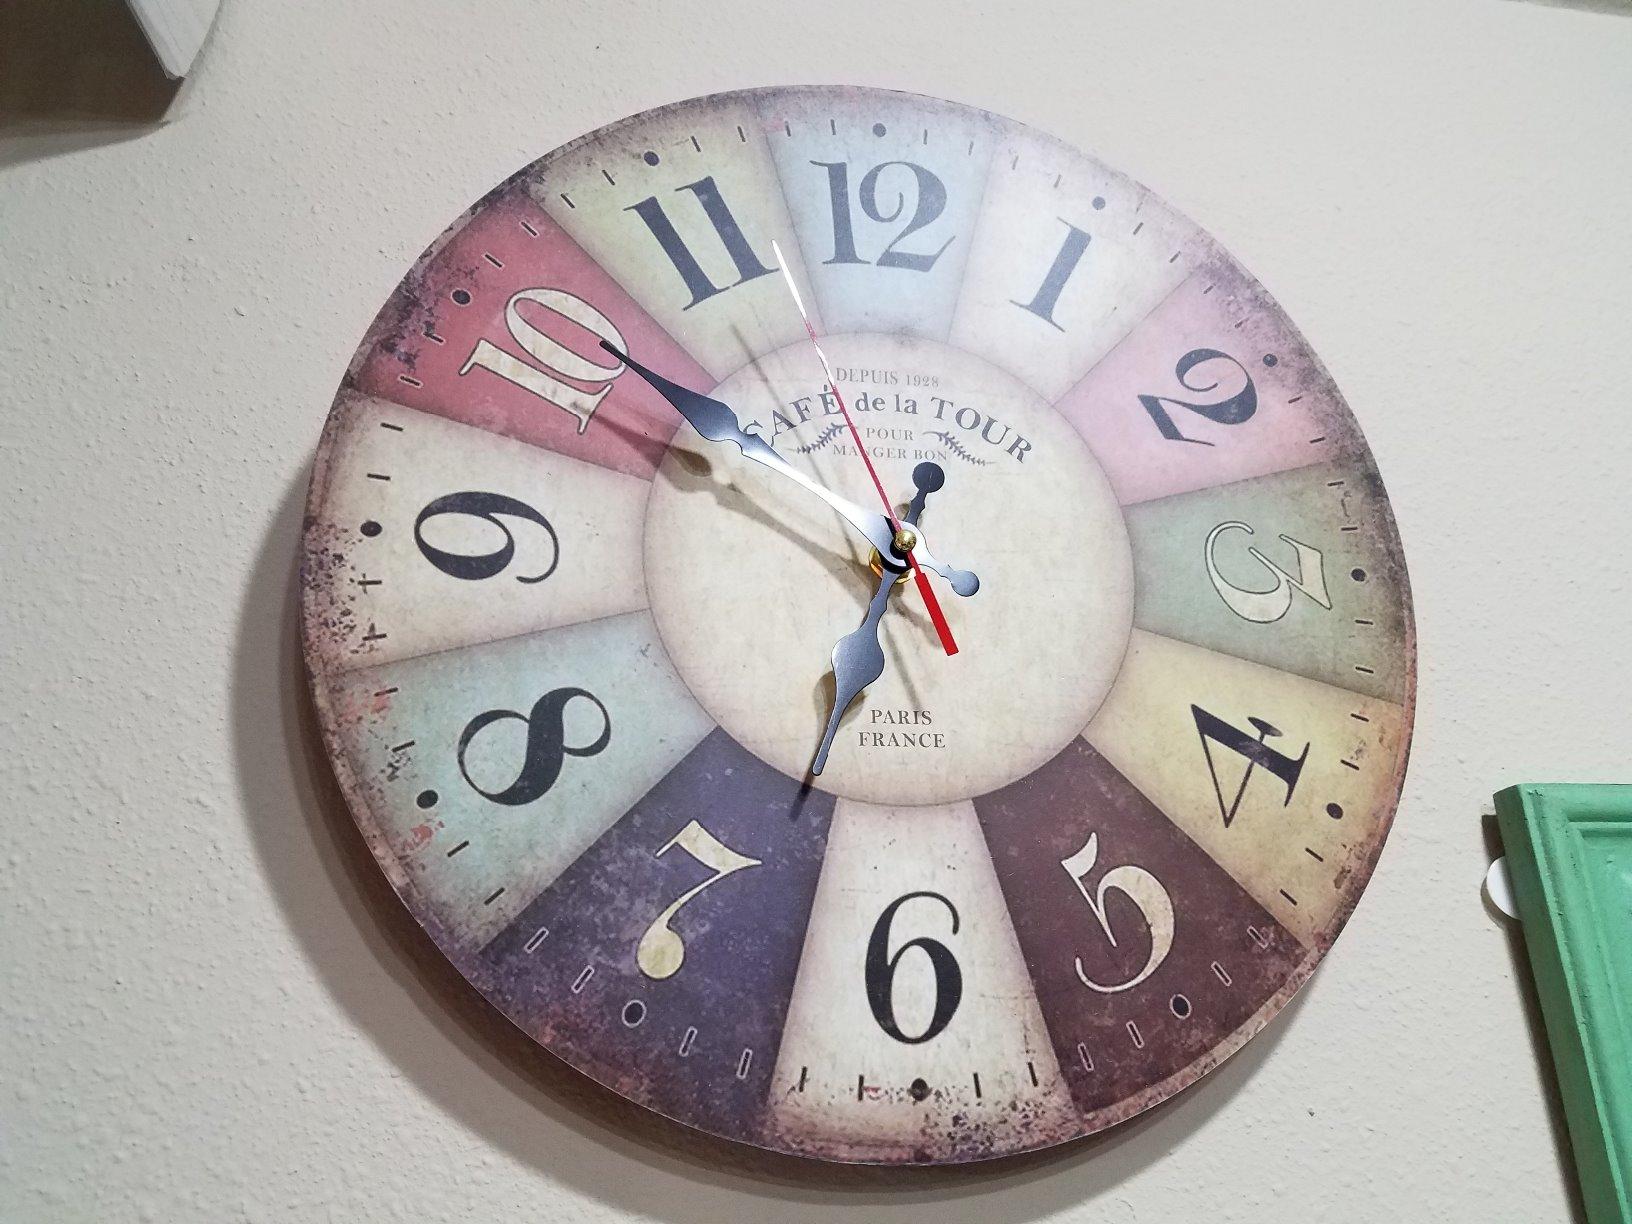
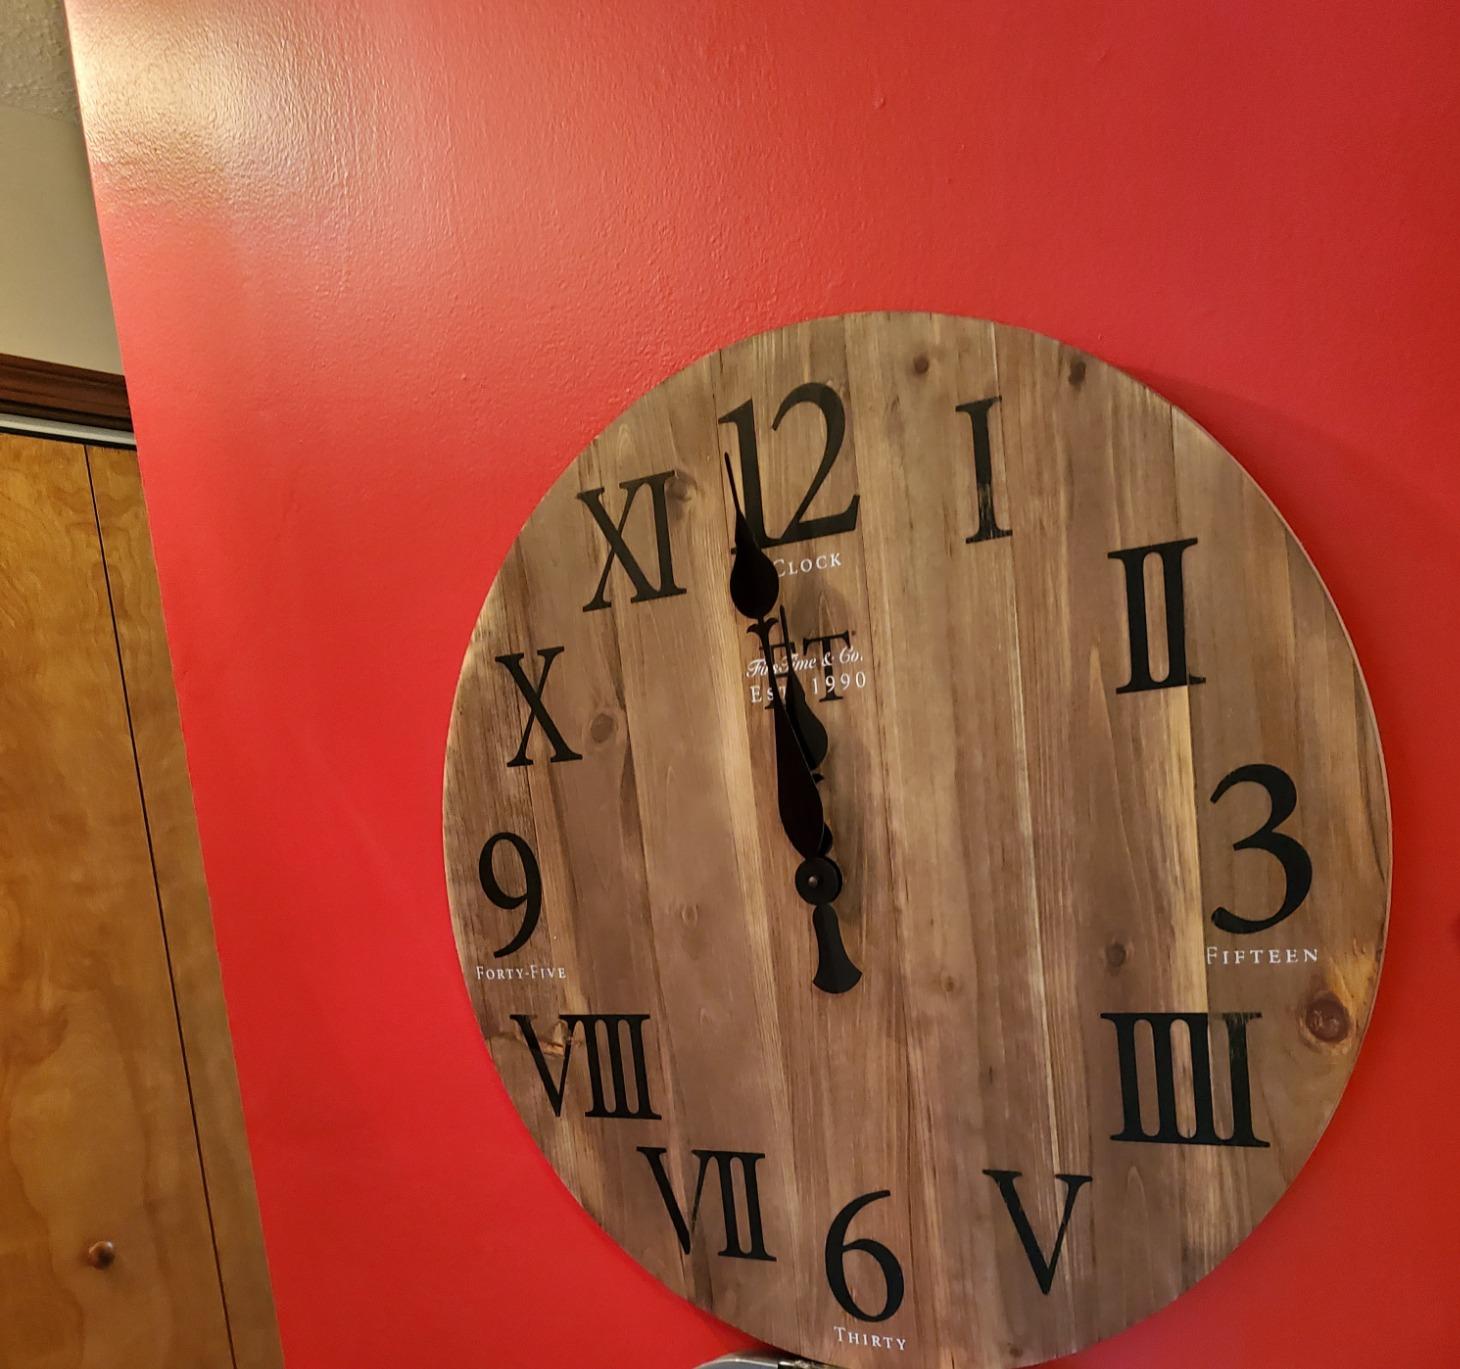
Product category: clock
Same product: no